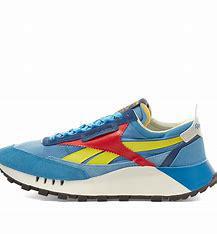
Brand: Reebok
Model: Cl Legacy